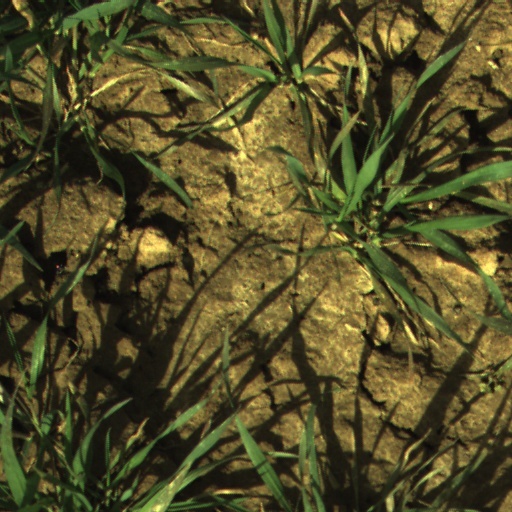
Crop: wheat